Operation Black Thunderstorm

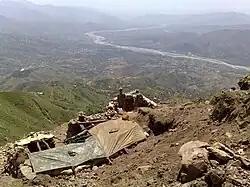
Military personnel observing the city and the valley of Swat after the successful capture.

On 5 May, the third phase of the operation started as airborne troops boarded on C-130 transport aircraft, jumped off and stormed the militant-held valley of Swat. The name of this sub-operation of "Black Thunderstorm" has been referred to as "Operation Rah-e-Rast" in Urdu . In more than a month of fighting, by 15, 30 June soldiers and 1,040 militants were killed. Militant fighters were holed up in the emerald mines and in the main town of Swat district, Mingora. The emerald mines were secured by the Army's 50th Airborne division by 7 May, but the militants were still holding their positions in Mingora and on a strategic hilltop overlooking the town. Meanwhile, on 7 May, in Lower Dir, which was previously declared clear of the Taliban by the military, militants overran a paramilitary fort, killing three paramilitary soldiers and capturing 10 policemen. On the midnight of 10 May, additional airborne troops with small teams of Pakistan Navy SEALs jumped off from C-130 transport aircraft, and attacked a Taliban hidden training camp at Banai Baba in Shangla district, which is just east from Swat. In the fighting at Banai Baba the military reported killing 150 militants for the loss of two soldiers. At the same time as the fighting in Shangla, some sporadic fighting was still continuing in Lower Dir where, over four days, 109 more militants were killed. Also, further west, in the Mohmand agency, a group of 300 militants attacked a military outpost; in the fighting that ensued 26 militants were killed and 14 soldiers were wounded. On 12 May, Pakistani SSG commandos were inserted by helicopters into the Piochar area, a rear-support base for the militants in the northern part of the Swat valley, to conduct search-and-destroy operations.